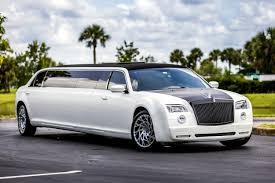
Label: noambulance